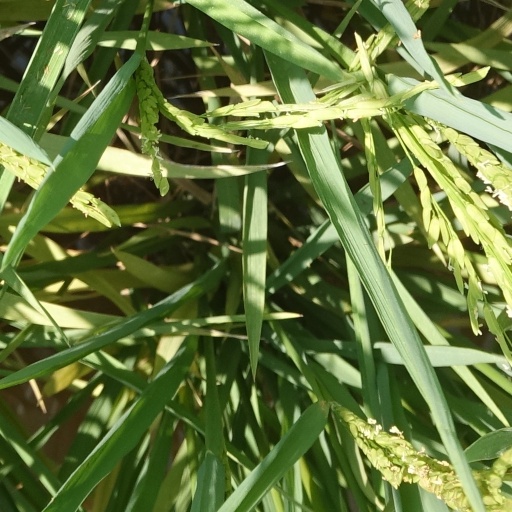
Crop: rice